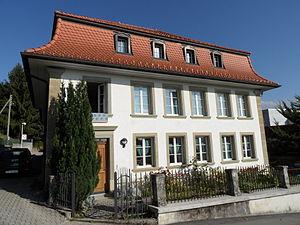
Maison patricienne avec toit mansardé à Marly, canton de Fribourg en Suisse.
Marly est une localité et une commune suisse du canton de Fribourg, située dans le district de la Sarine. Le nom allemand Mertenlach n'est pratiquement plus utilisé.